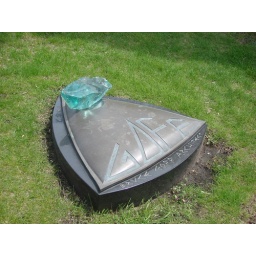
Architect monument near van der Rohe's.